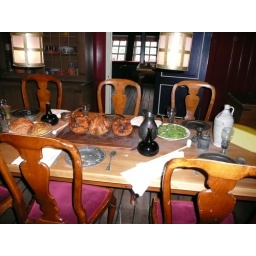
table in pirate ship